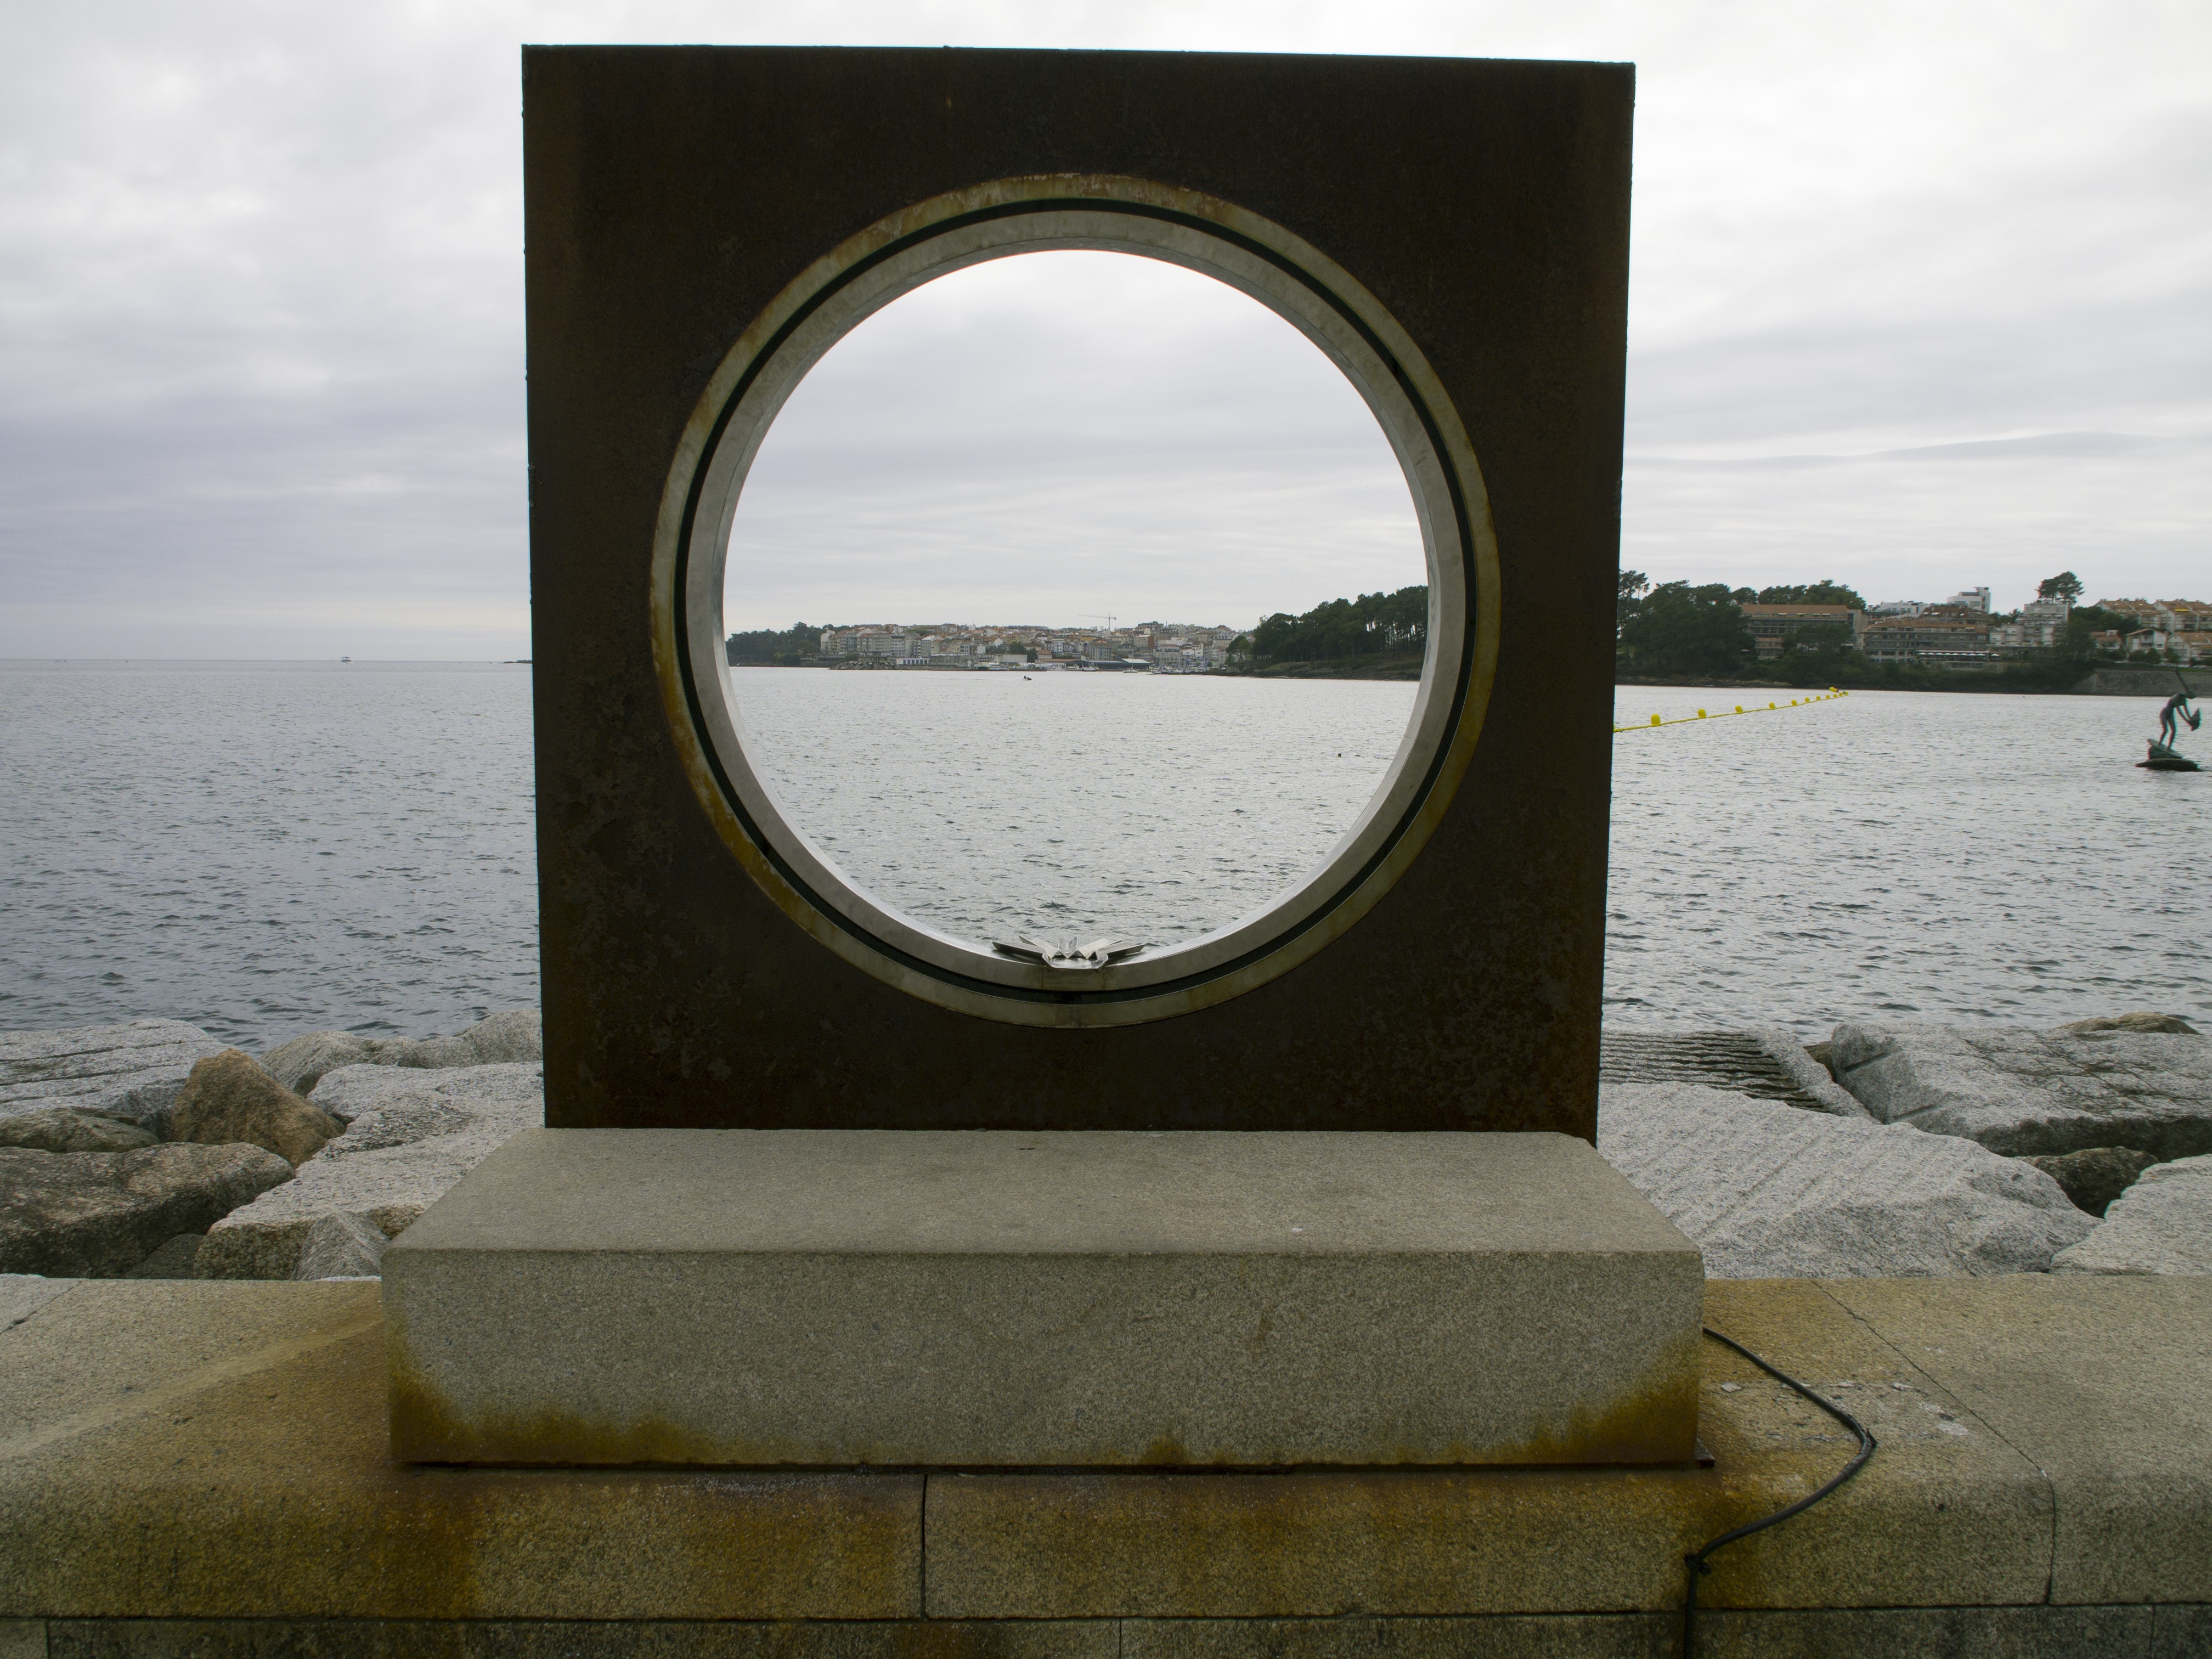
sea, architecture, window, monument, arch, sculpture, sanxenxo, shape